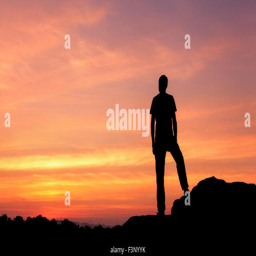
silhouette of a man with raised - up arms at the beautiful sunset on the mountain .